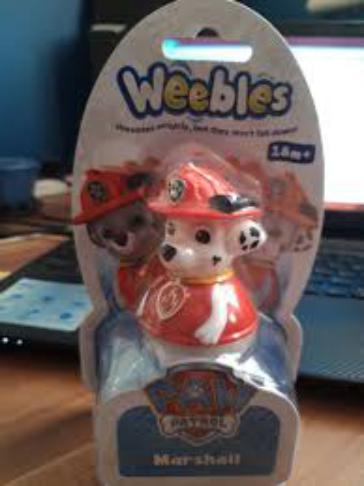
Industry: Leisure